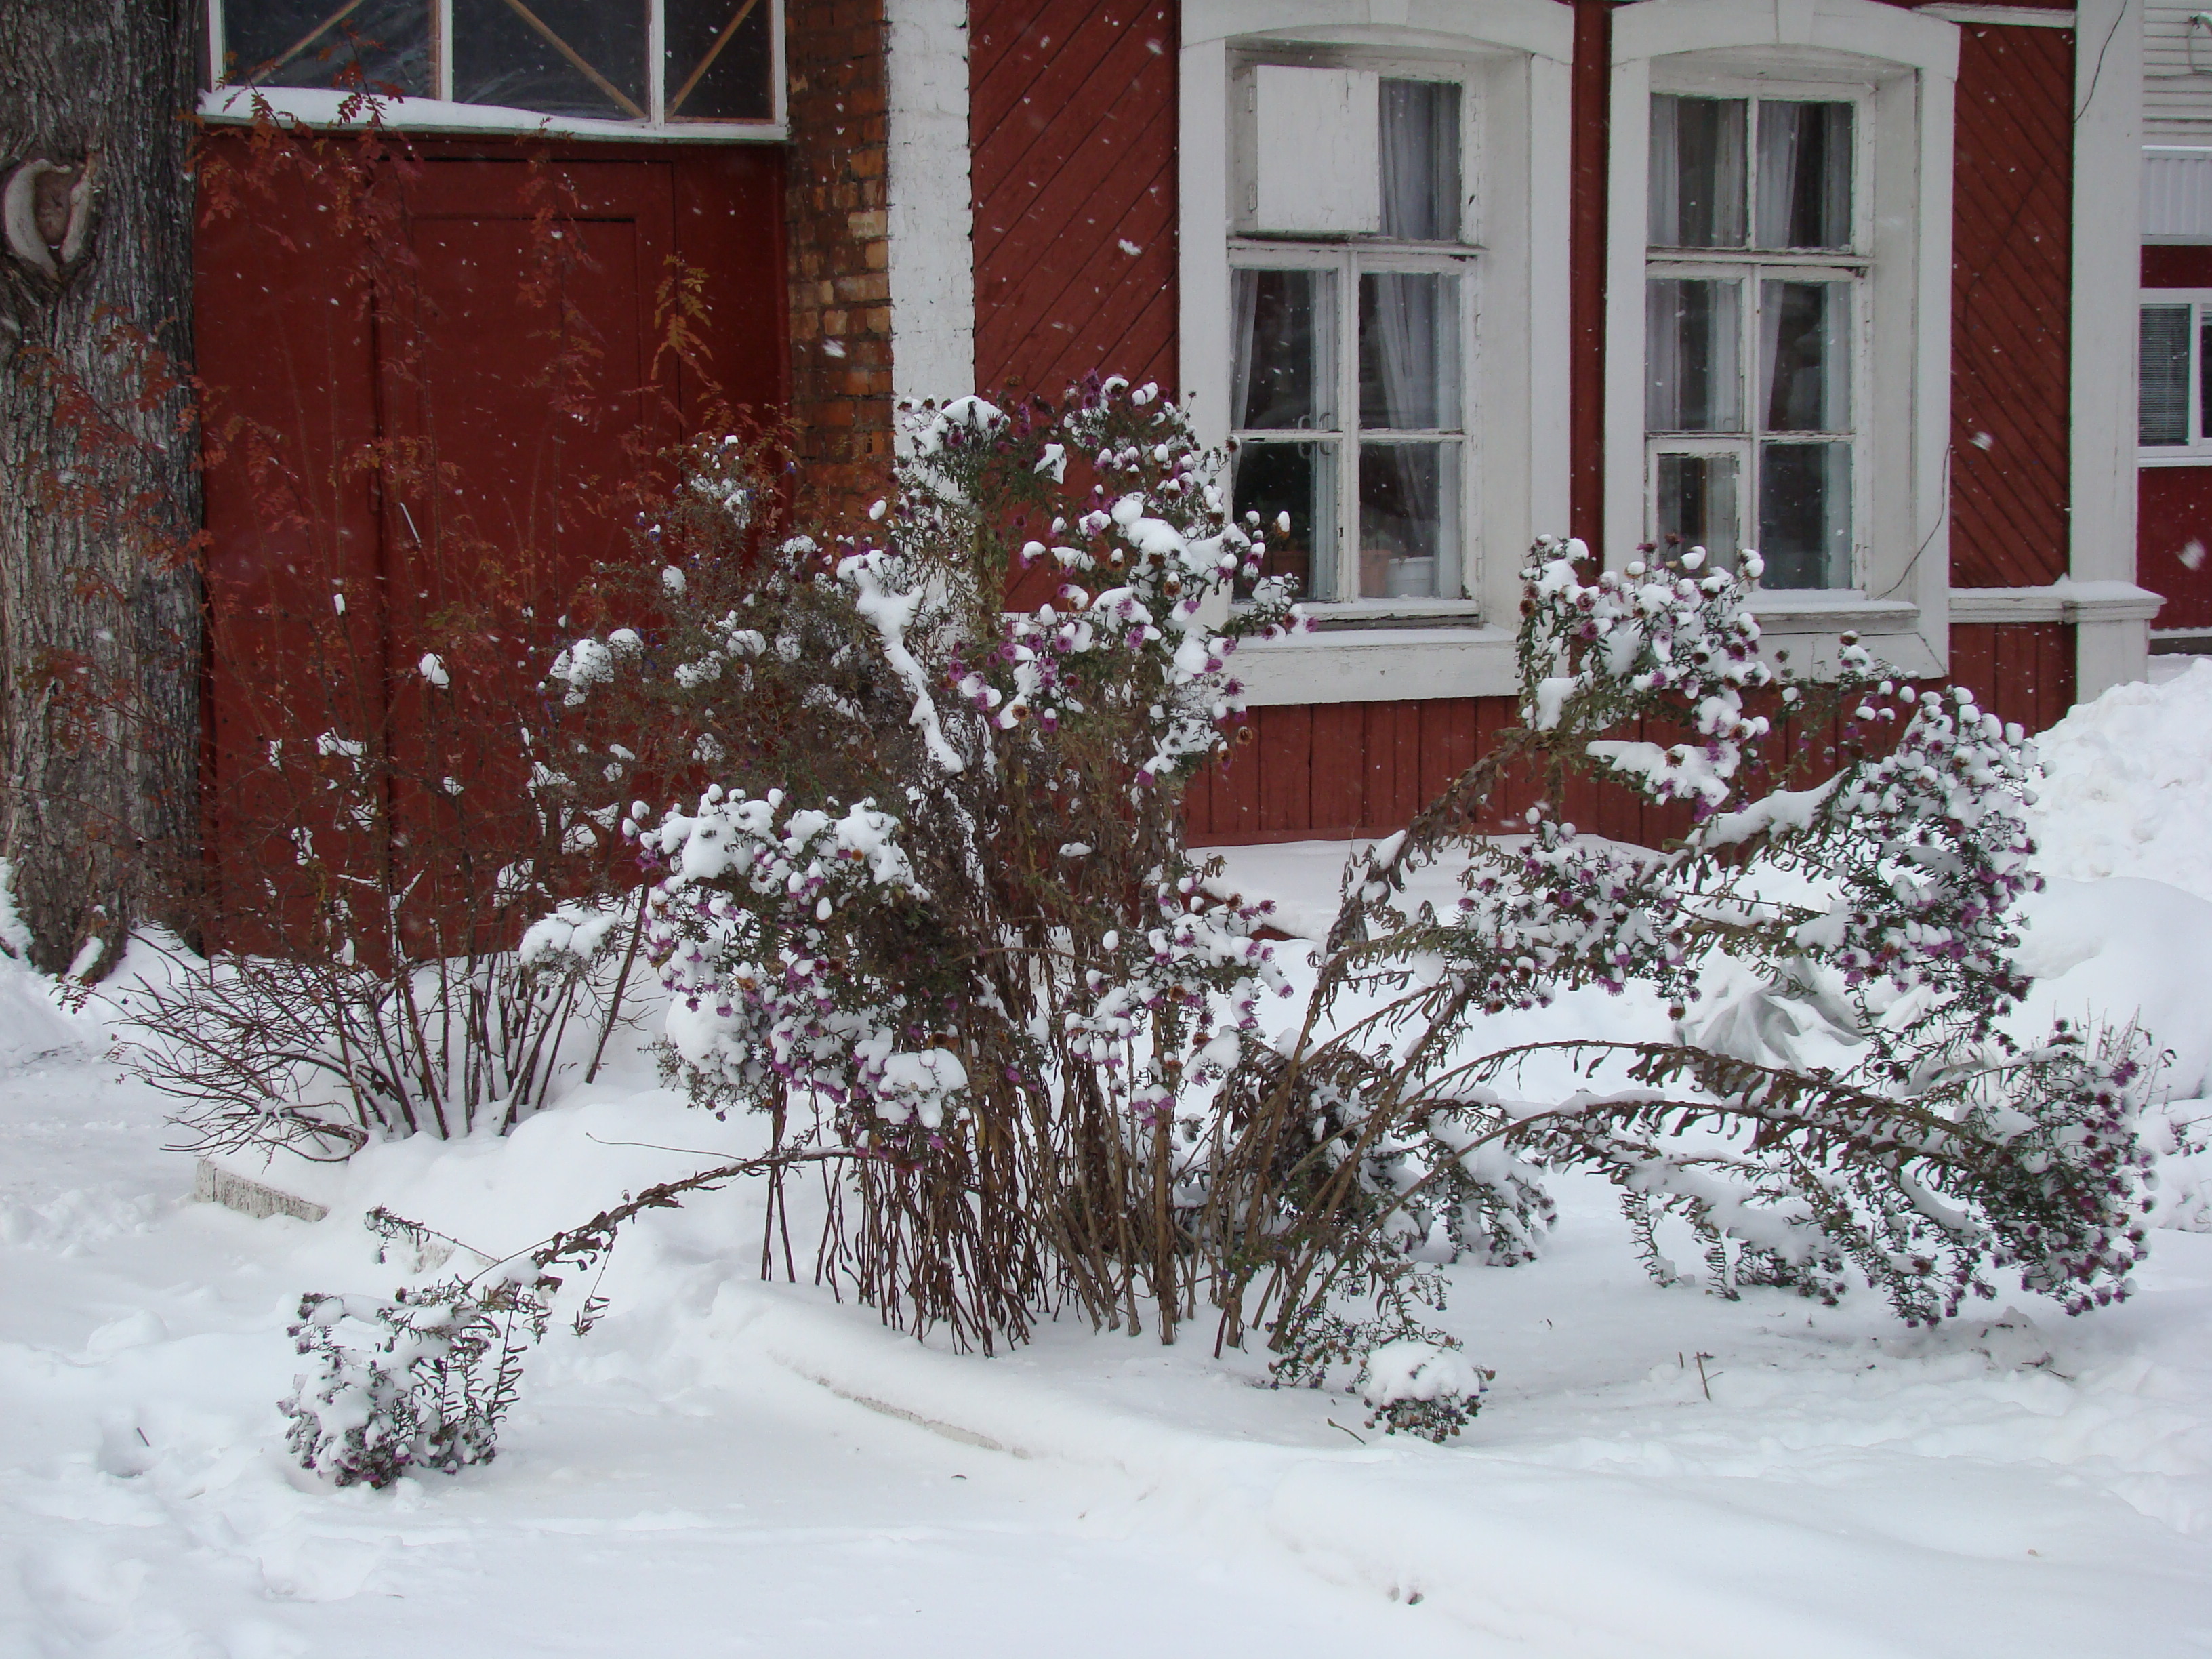
tree, snow, winter, weather, church, season, sony, blizzard, moscow, orthodox, russia, dsch9, freezing, winter storm